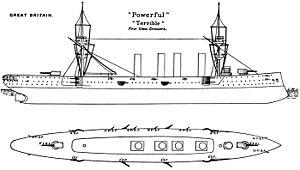
La classe Powerful est la troisième classe de croiseurs protégés de 1ᵉ classe, construite par la Royal Navy à la fin du XIXᵉ siècle.